St Mary's Church, Eryholme

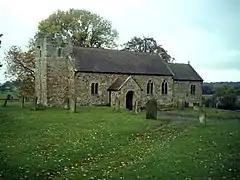
The church, in 2005

St Mary's Church is an Anglican church in Eryholme, a village in North Yorkshire, in England.